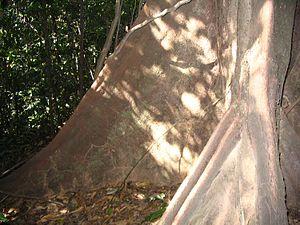
Coelostegia griffithii base du tronc
Bukit Nanas est une colline située au centre de Kuala Lumpur en Malaisie au pied de la tour Menara Kuala Lumpur entre Jalan Ampang et Jalan Raja Chulan.
Coelostegia est un genre d'arbres émergents de grande taille de la famille des Bombacaceae ou des Malvaceae.